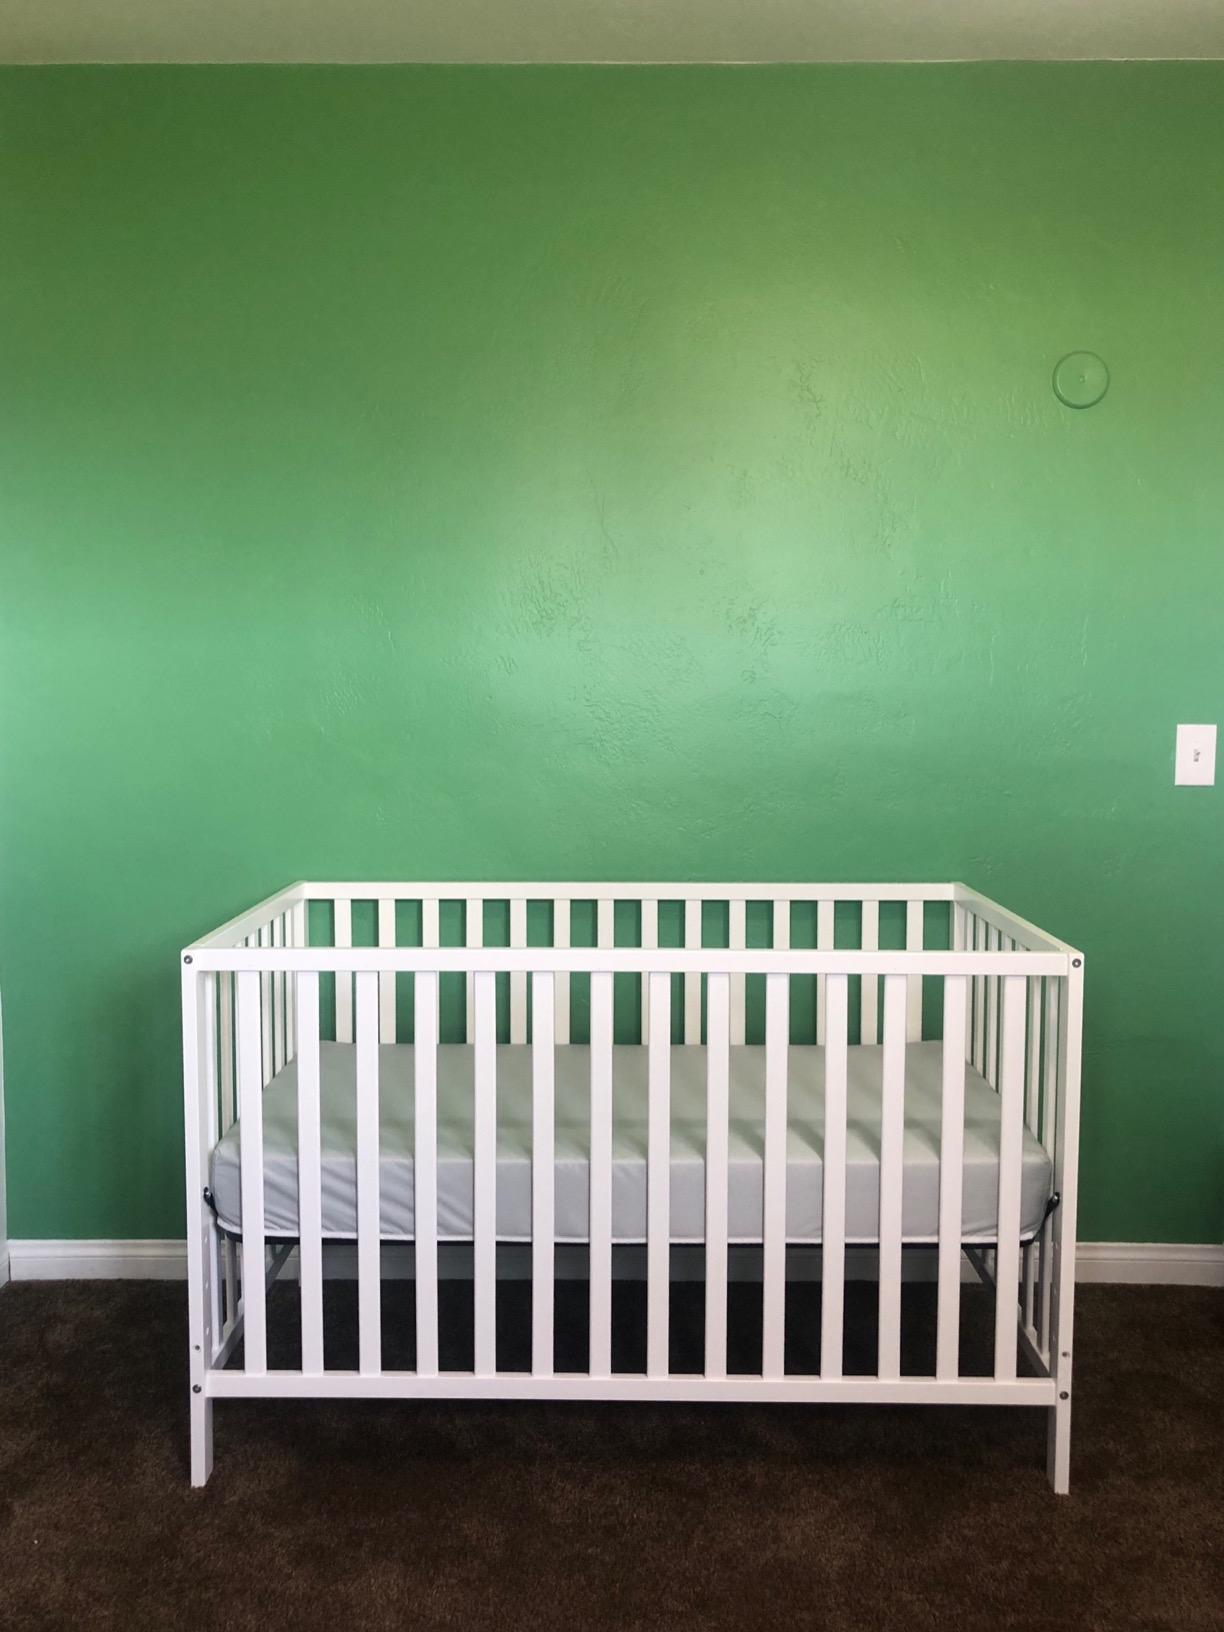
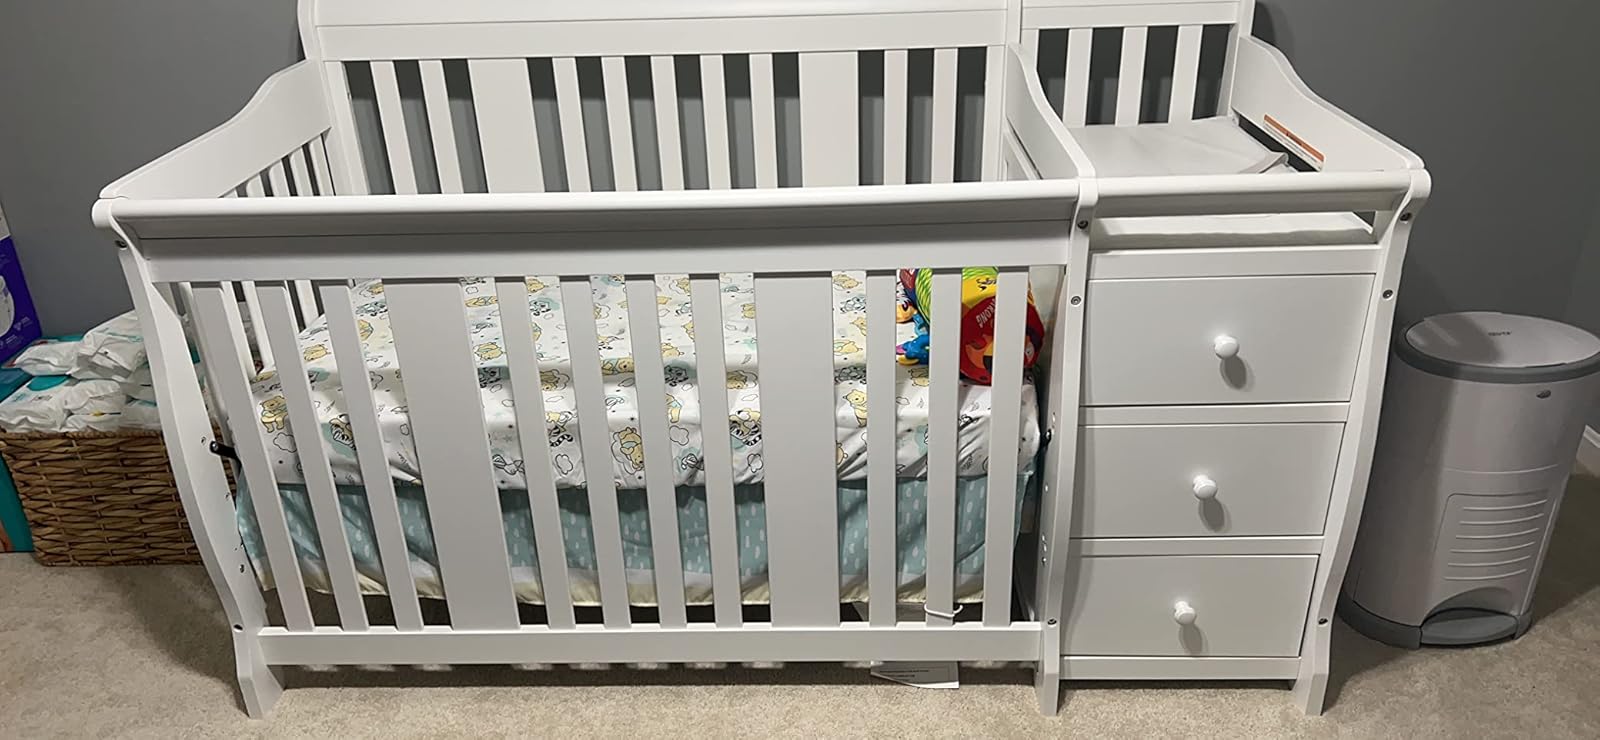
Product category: products_crib
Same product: no